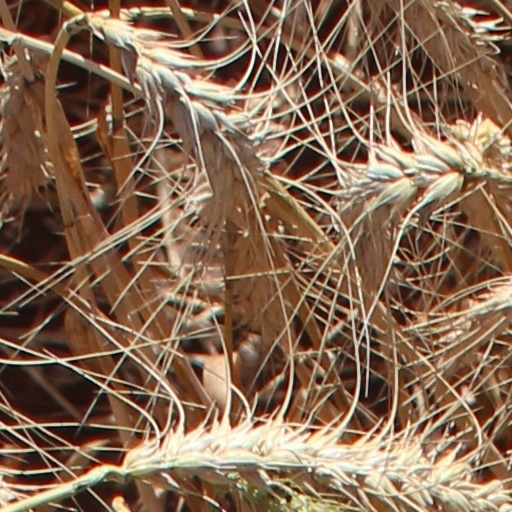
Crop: wheat